Battle of the Menin Road Ridge

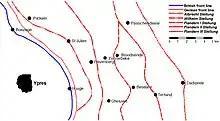

From mid-1917, the area east of Ypres was defended by six German defensive positions the front position, (second position), (third position), (fourth position), (fifth position) and (under construction). Between the German defence positions, lay the Belgian villages of Zonnebeke and Passchendaele. "Elastic" defence tactics had been rejected by the 4th Army Chief of Staff, Major-General Fritz von Loßberg, who believed that a tactical withdrawal by trench garrisons would disorganise the counter-attacking reserves, leading to the loss of the sector and danger to flanking units. Loßberg ordered the front line of sentry groups to be held rigidly; British attacks would exhaust themselves and then be repulsed by local German reserves or by . Loßberg also judged that there was little prospect of British attacks being delayed by their need to move artillery forward and build supply routes. The British had a huge mass of artillery and the infrastructure necessary to supply it with ammunition, much of it built opposite the in the period between the attack at Messines and 31 July.